Ragtime

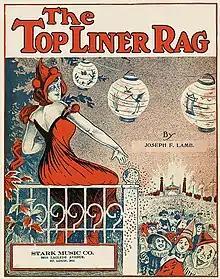
Joseph Lamb's 1916 "The Top Liner Rag"

Ragtime was also a modification of the march style popularized by John Philip Sousa. Jazz critic Rudi Blesh thought its polyrhythm may be coming from African music, although no historian or musicologist has made any connection with any music from Africa. Ragtime composer Scott Joplin ("ca." 1868–1917) from Texas, became famous through the publication of the "Maple Leaf Rag" (1899) and a string of ragtime hits such as "The Entertainer" (1902), although he was later forgotten by all but a small, dedicated community of ragtime aficionados until the major ragtime revival in the early 1970s. For at least 12 years after its publication, "Maple Leaf Rag" heavily influenced subsequent ragtime composers with its melody lines, chord progressions or metric patterns.